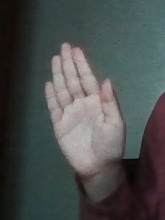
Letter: seen